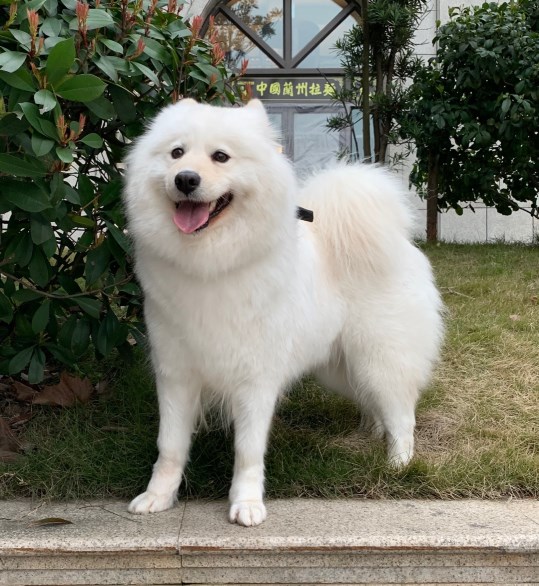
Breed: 2192-n000088-Samoyed